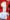
Number: 1